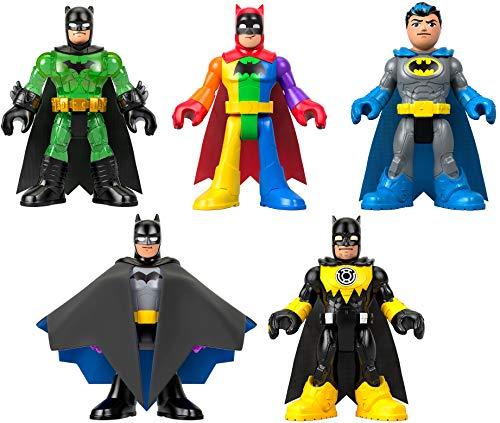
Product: Fisher-Price Imaginext DC Super Friends Batman 80th Anniversary Collection
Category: Toys & Games | Toy Figures & Playsets
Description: Special ​80th anniversary edition figure pack celebrating Batman through the years.
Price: $24.99
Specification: ProductDimensions:6x1.1x14inches|ItemWeight:8.8ounces|ShippingWeight:8.8ounces|ASIN:B07SMLRPY6|Itemmodelnumber:GLD99|Manufacturerrecommendedage:36months-6years